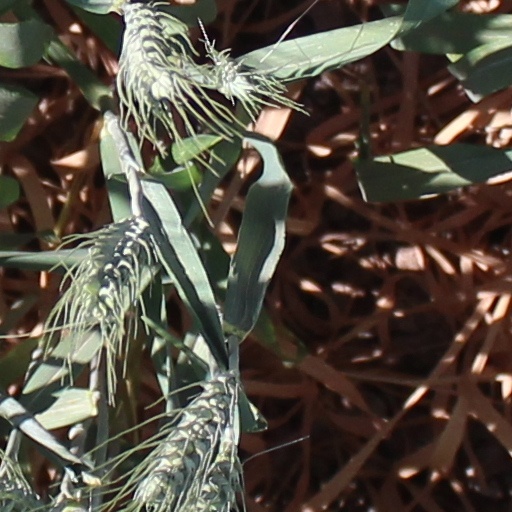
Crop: wheat